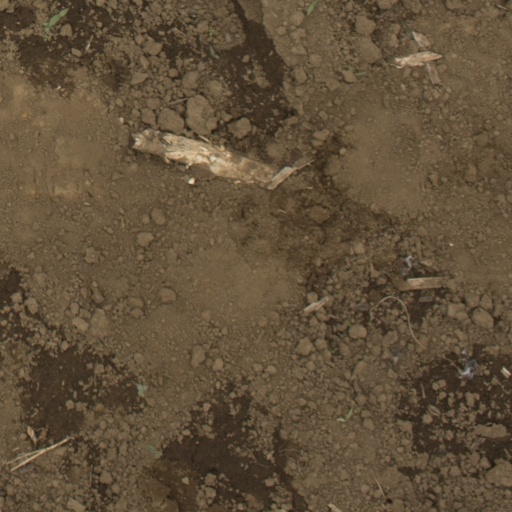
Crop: Jerusalem artichoke